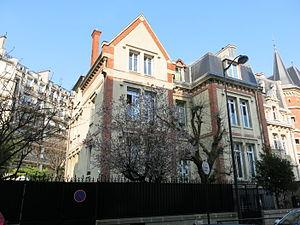
Immeuble du 96bis rue du Ranelagh, Paris 16e arr. - Campus primaire d'International School of Paris